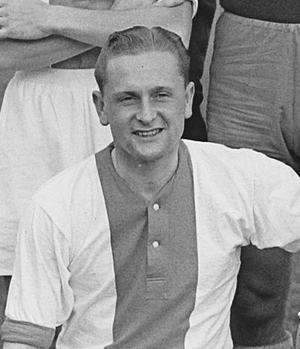
Gerard Jan van Dijk, né le 15 août 1923 à Amsterdam et mort le 29 mai 2005, était un joueur néerlandais de football.